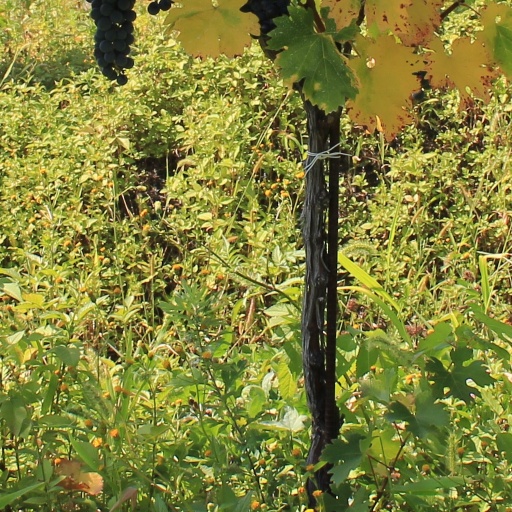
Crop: grape